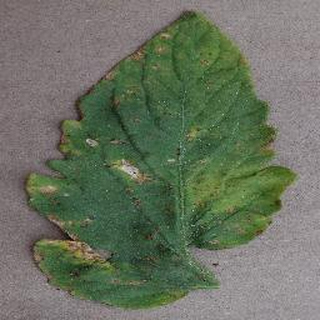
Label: tomato_bacterial_spot